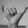
ASL letter: Y